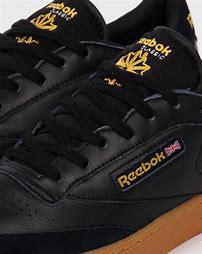
Brand: Reebok
Model: Club C